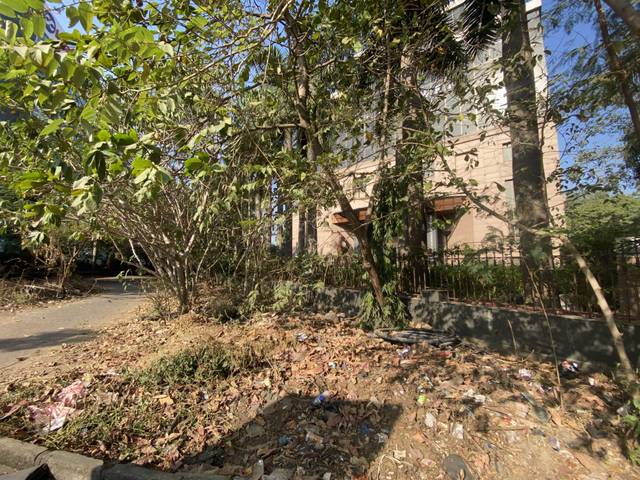
Region: India
Coordinates: 19.063, 72.865